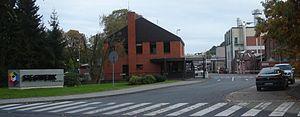
Siegwerk est une société Allemande productrice d'encre, principalement pour le packaging et également pour la presse.